Diplomat chess

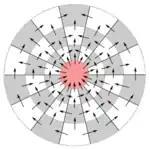
Pawn movement

Pawns move one step orthogonally forward and capture to one step diagonally forward, as in orthodox chess. A movement "forward" can be defined as one that places the pawn closer to the starting cell of its enemy king. Then pawns can capture to the sides of the cells they can move to. There is no double move and no en passant move.